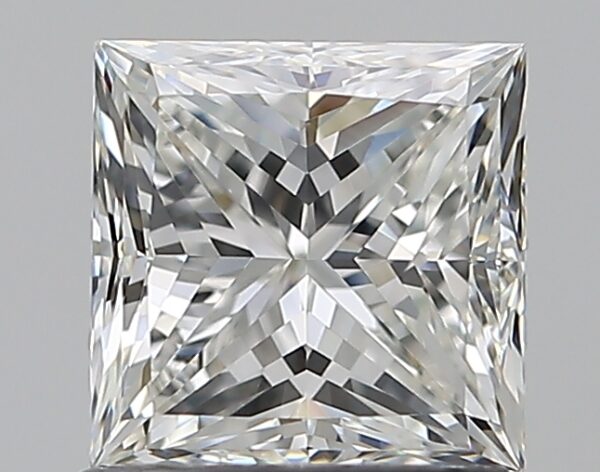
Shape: princess
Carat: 1
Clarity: VS1
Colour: H
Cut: EX
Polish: EX
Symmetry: VG
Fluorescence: N
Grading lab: GIA
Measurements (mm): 5.39 x 5.38 x 3.96